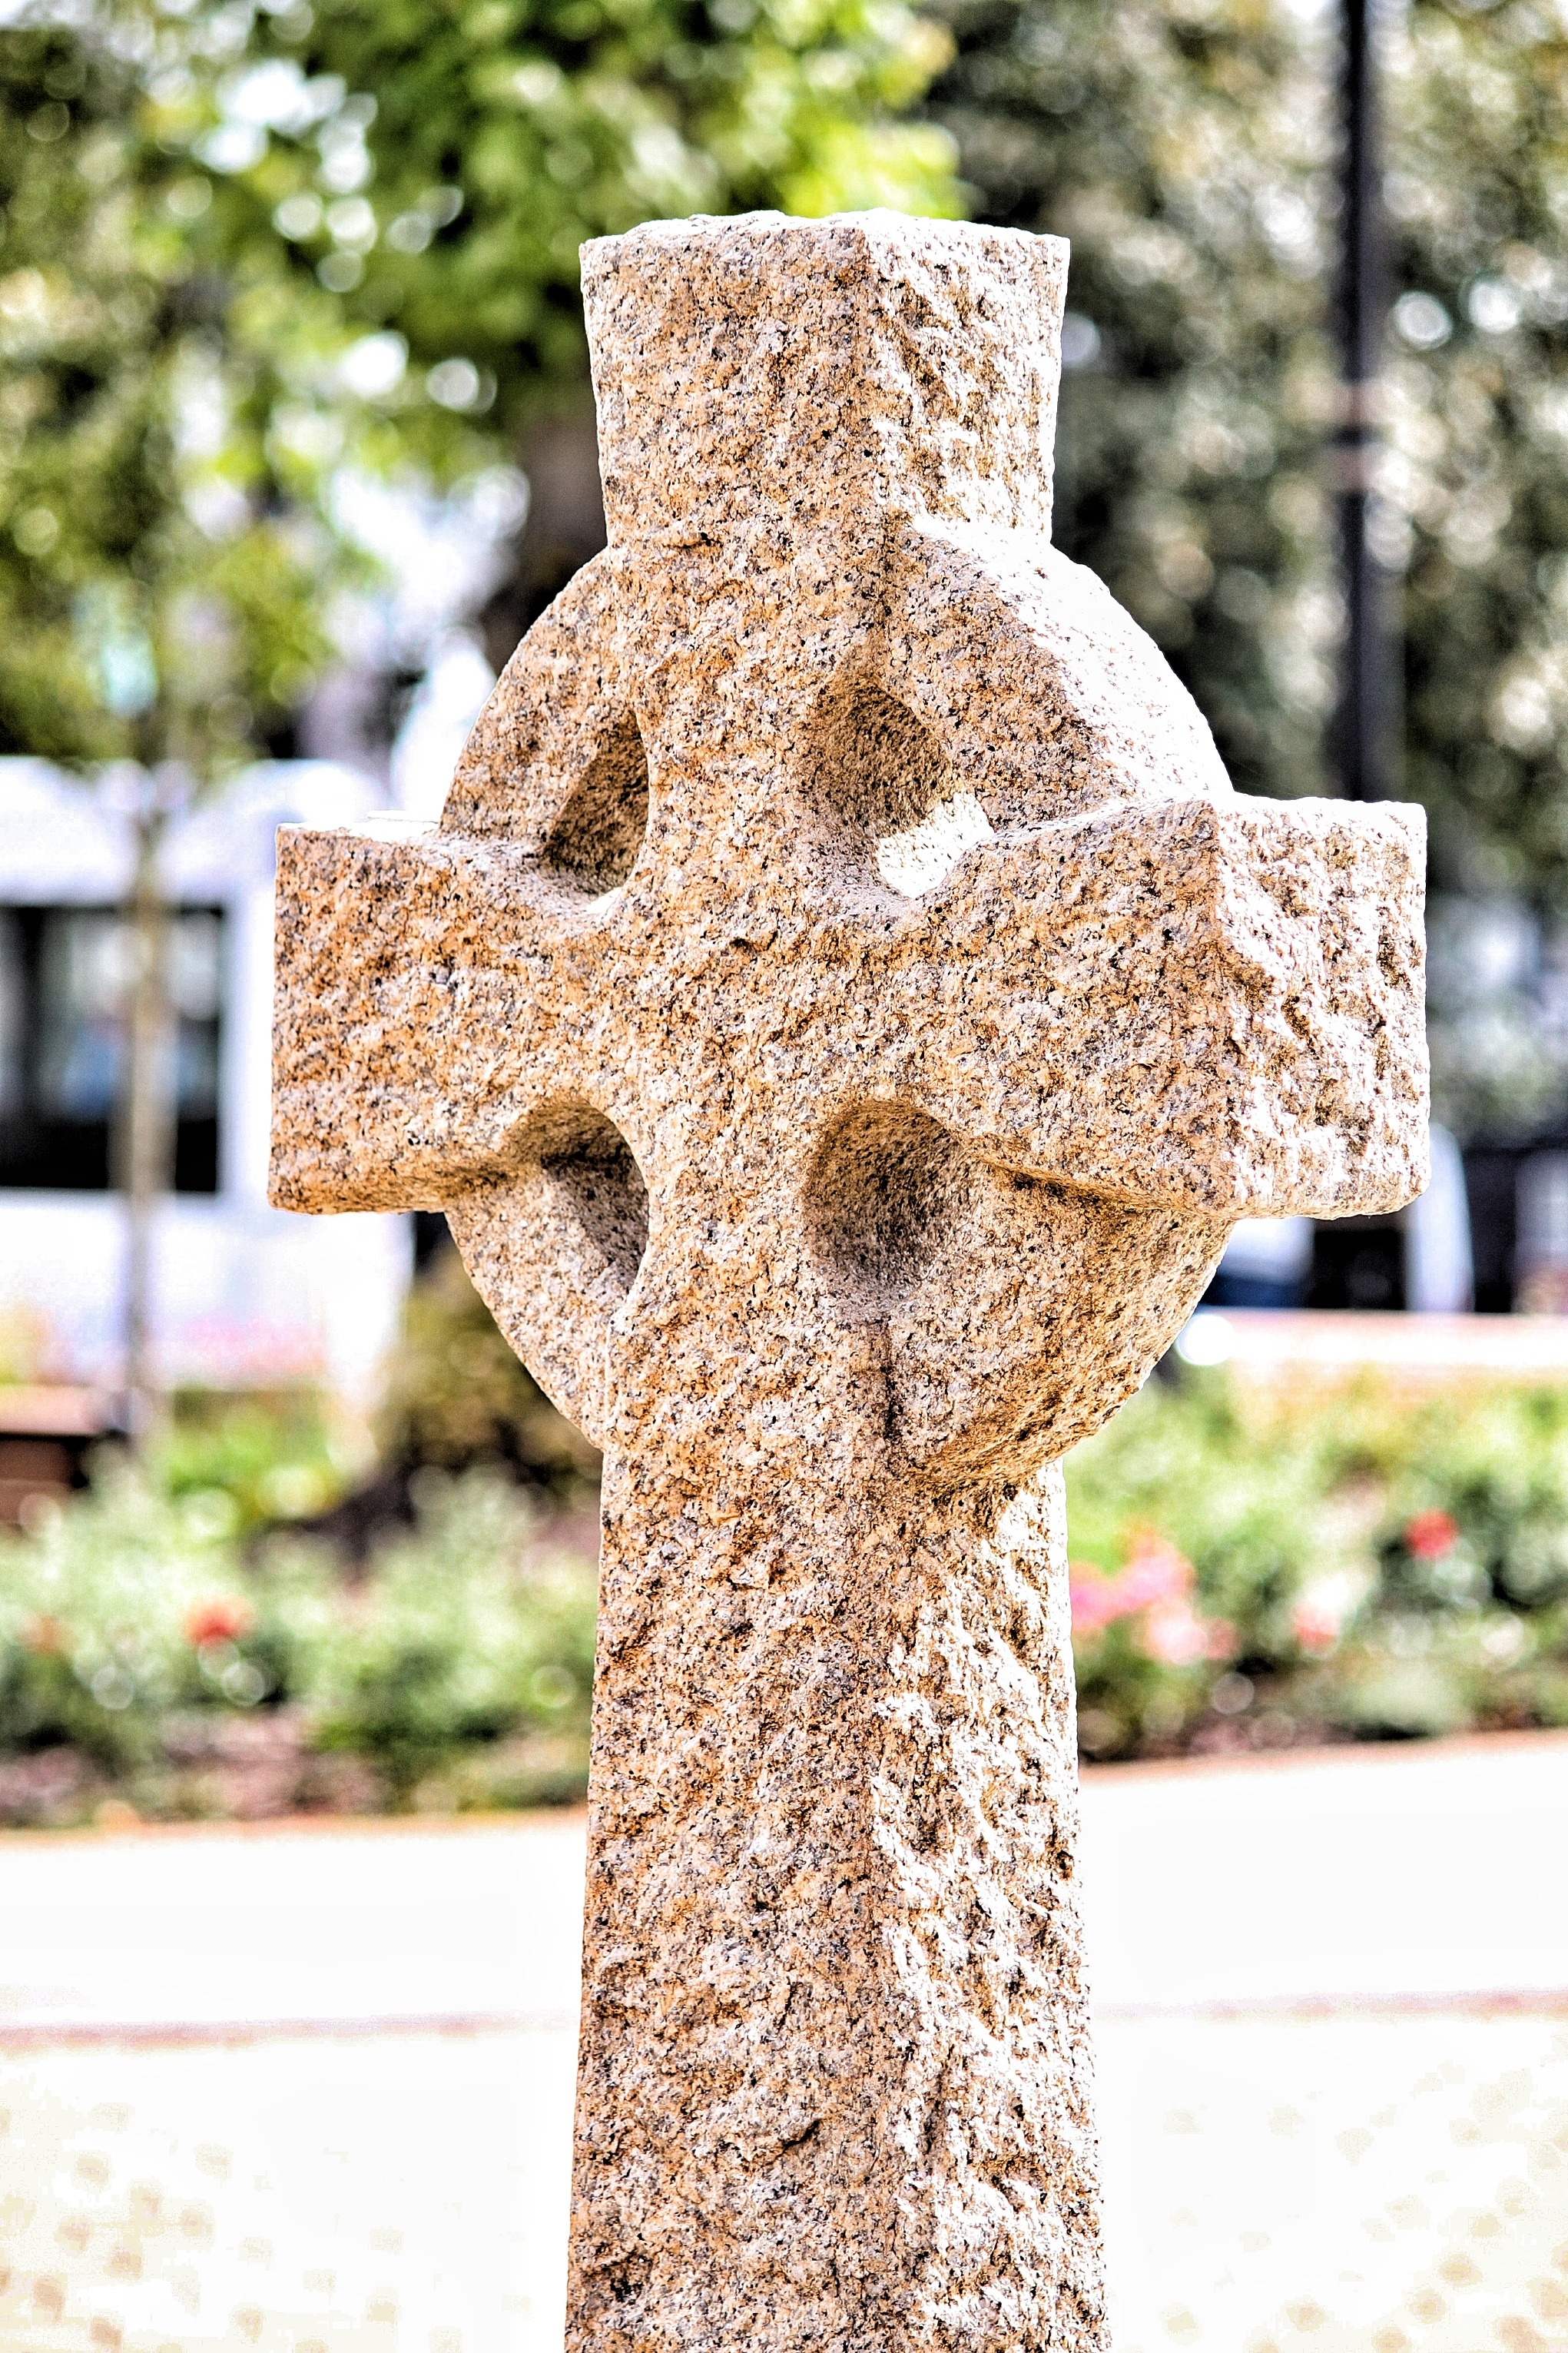
monument, statue, symbol, memory, cross, cemetery, christian, dead, death, grave, sculpture, memorial, art, gravestone, rip, marker, inscription, headstone, honor, carving, stonework, remembrance, churchyard, tombstones, funeral, burial, crypt, stele, deceased, stone carving, bereavement